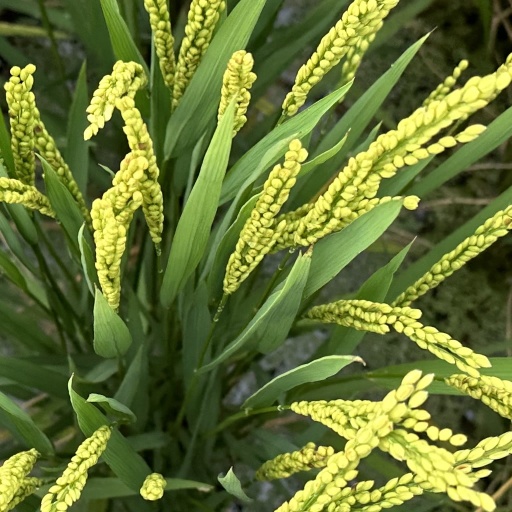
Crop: rice